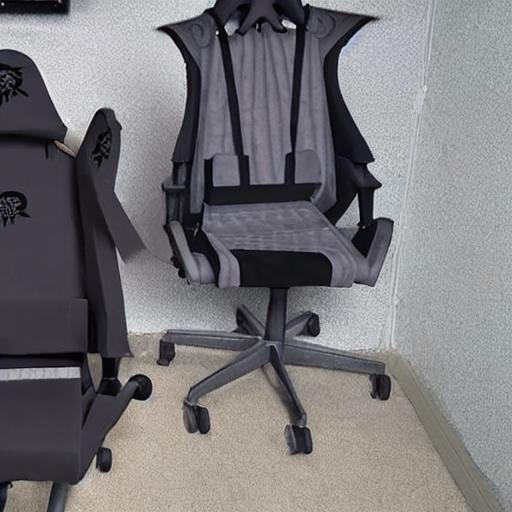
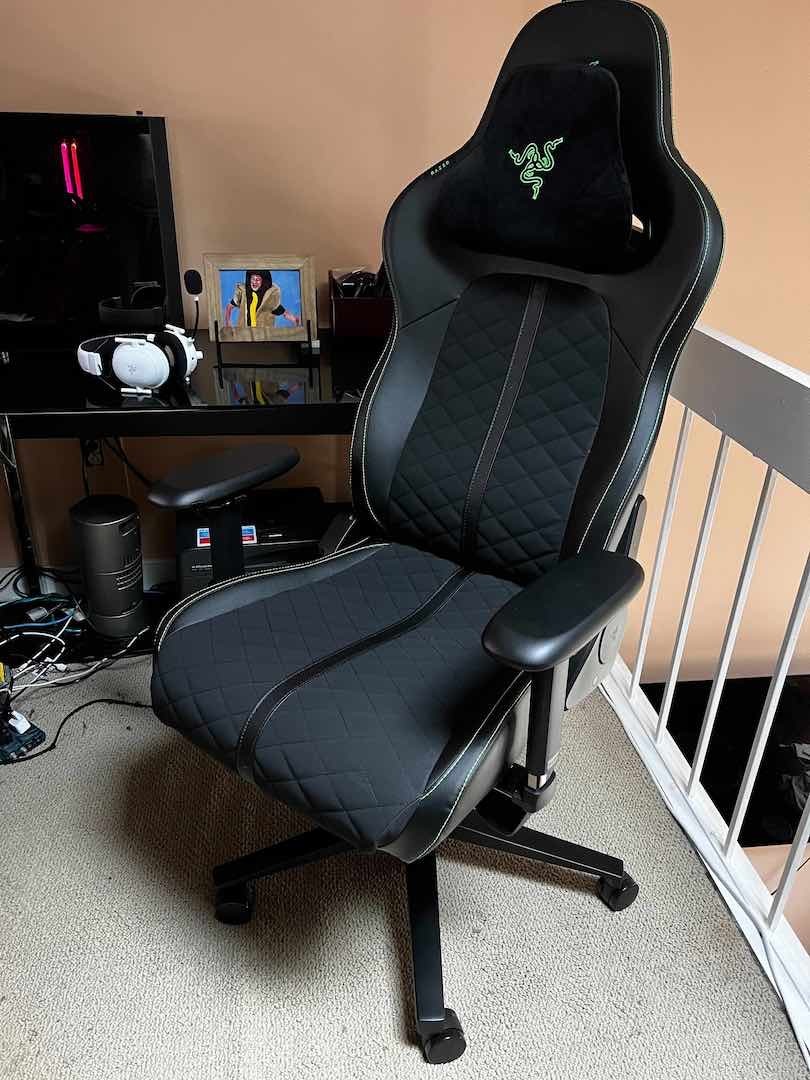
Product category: items_chair
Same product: no